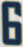
Number: 6